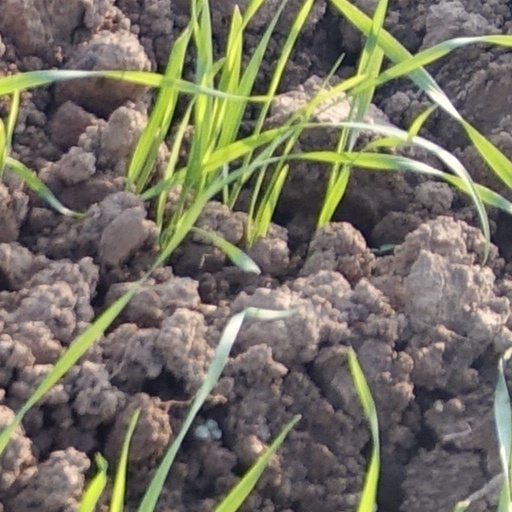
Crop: wheat